Thetis

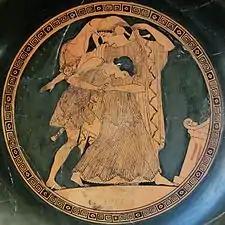

Zeus had received a prophecy that Thetis's son would become greater than his father, as Zeus had dethroned his father to lead the succeeding pantheon. In order to ensure a mortal father for her eventual offspring, Zeus and his brother Poseidon made arrangements for her to marry a human, Peleus, son of Aeacus, but she refused him.